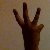
The image shows a hand gesture representing the number 6 in Indian Sign Language.